B.G. Knocc Out

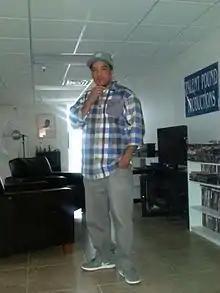

Al Hasan Naqiyy (born Arlandis Tremel Hinton; born January 23, 1975), known professionally as B.G. Knocc Out, is an American West Coast rapper. Raised in Compton and Watts, California, he became involved in gang life before entering the rap scene alongside his older half-brother, Dresta. In 1993, after being discovered through Dresta by Eazy-E, Naqiyy joined a brewing feud between Eazy-E and Dr. Dre by contributing a verse, improvised on the spot, to the historical diss track “Real Muthaphuckkin Gs,” widely regarded as one of the greatest diss tracks of all time. The single became a landmark in hip-hop, peaking at No. 42 on the Billboard Hot 100 and defining the raw, combative style of '90s West Coast diss records.